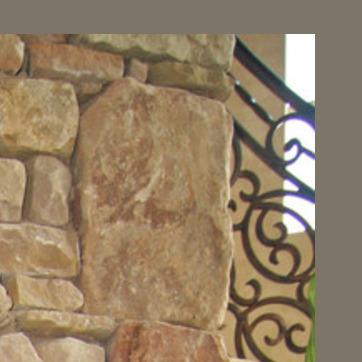
Material: stone